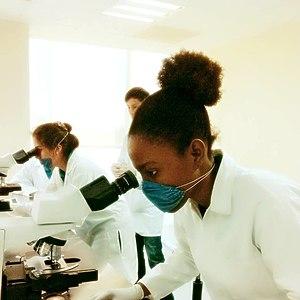
en ces moments douloureux de l’histoire de mon pays, il ne peut y avoir de place pour la médiocrité, pour des batailles stériles menées par ces abrutis qui se croient tout permis dans leur vie insignifiante.